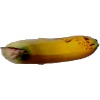
Label: Banana Lady Finger 1